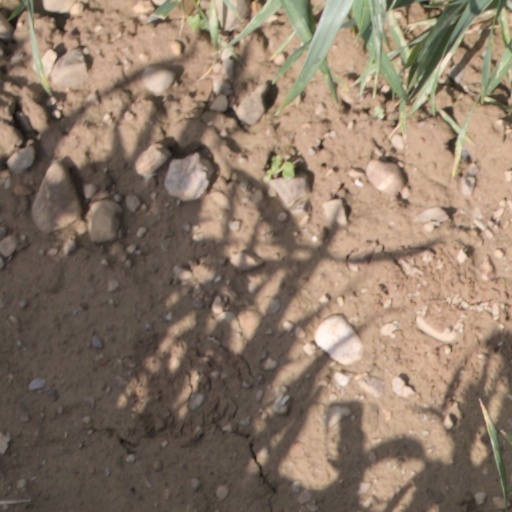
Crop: wheat